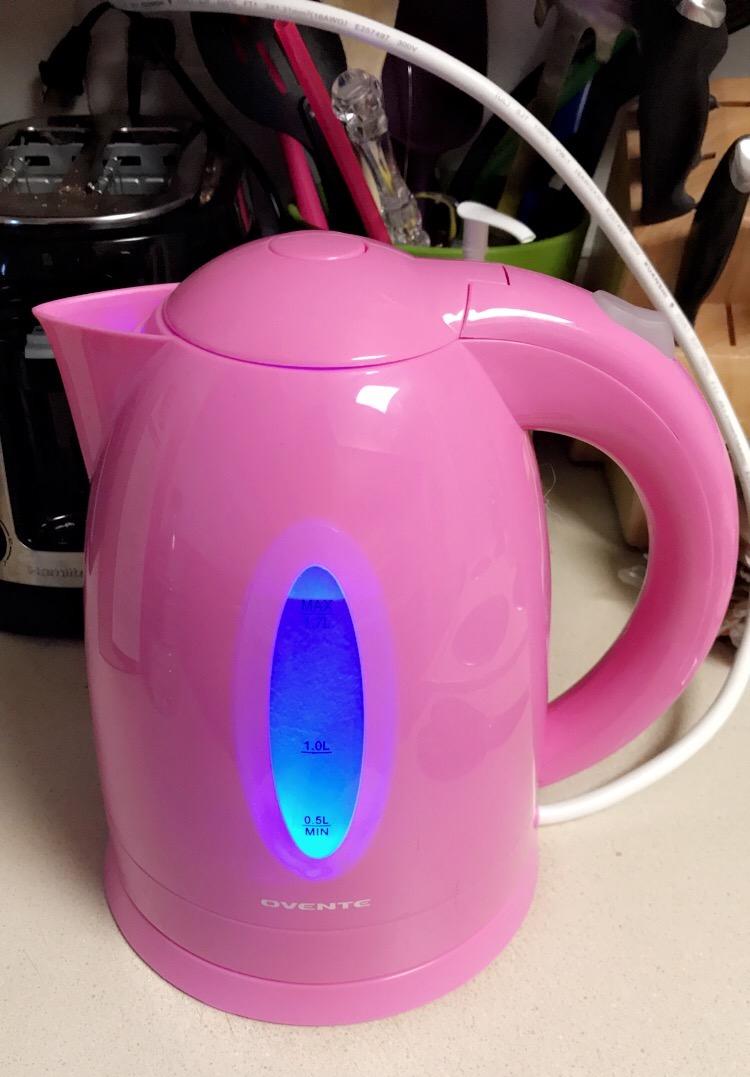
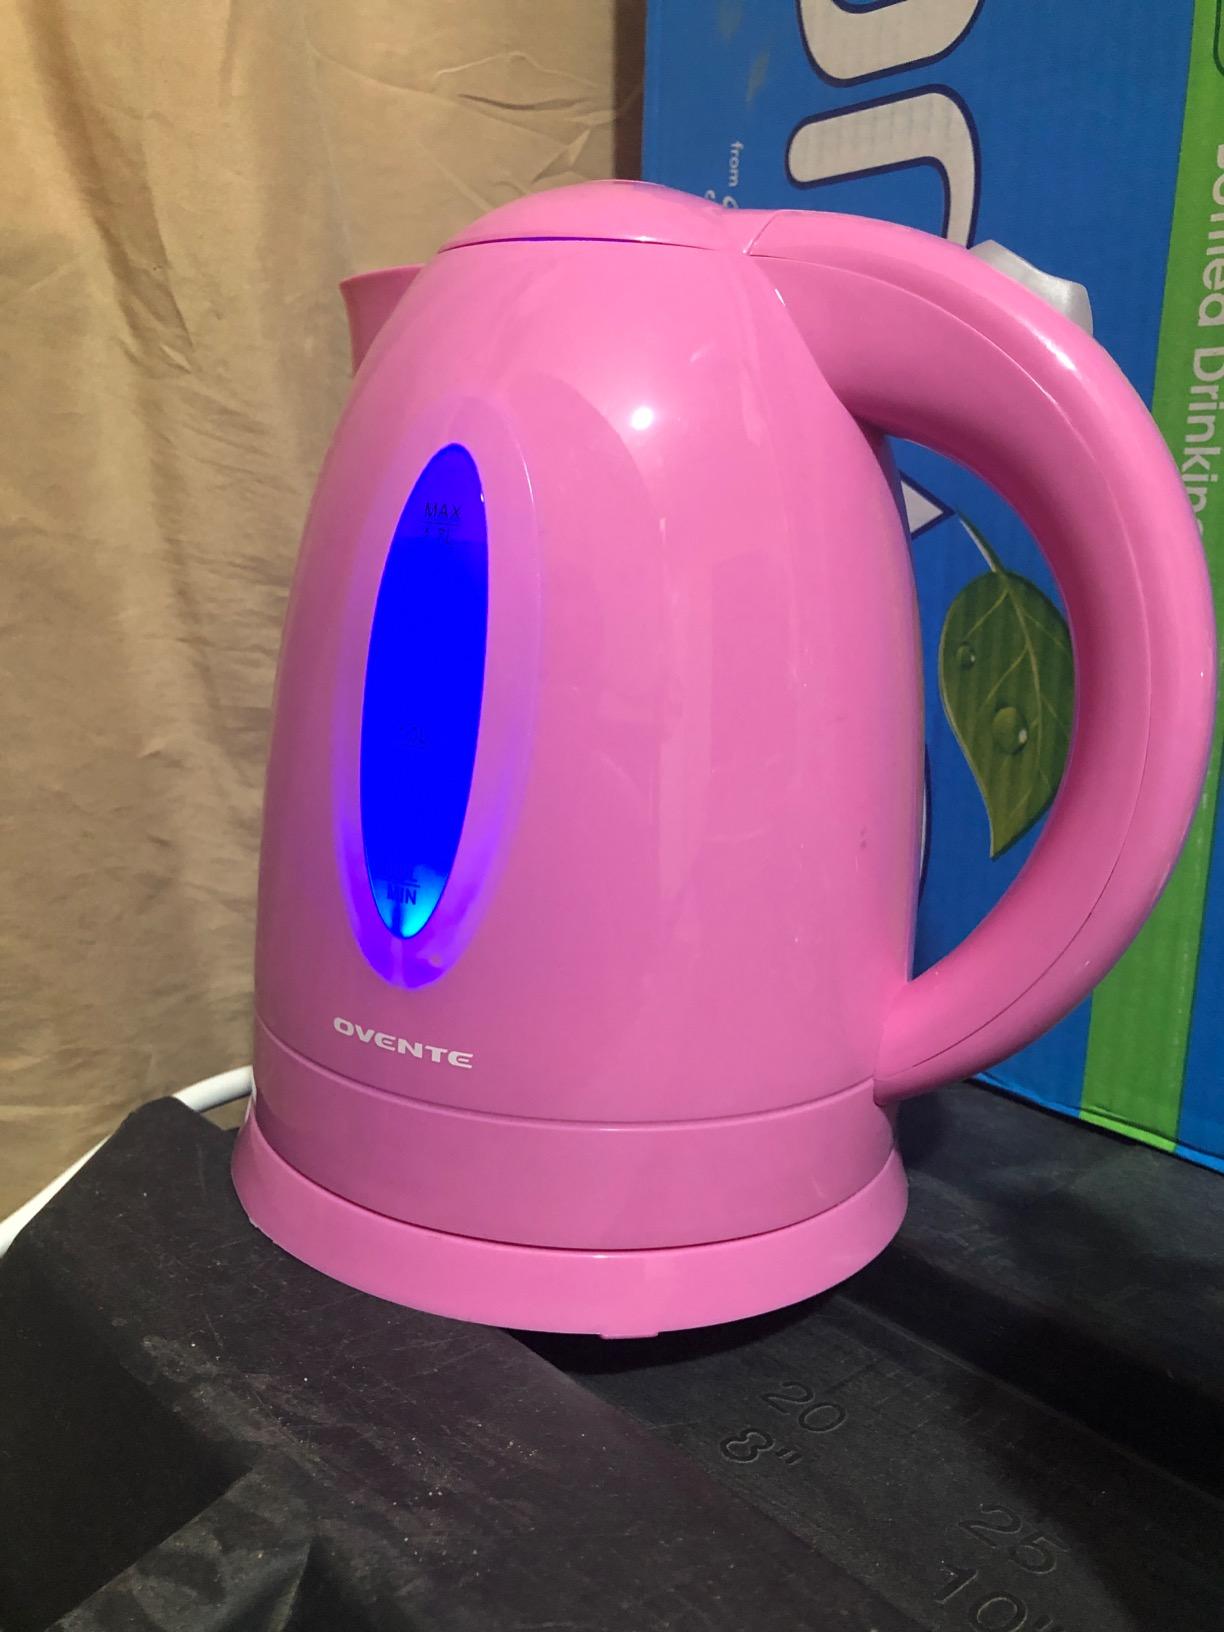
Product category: items_kettle
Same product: yes